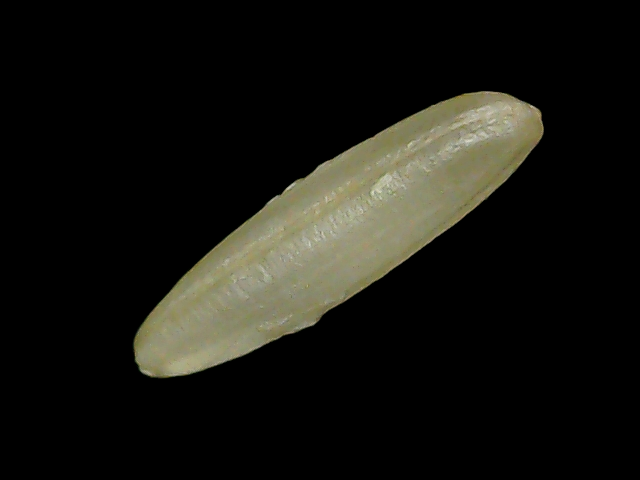
Rice variety: Binadhan21